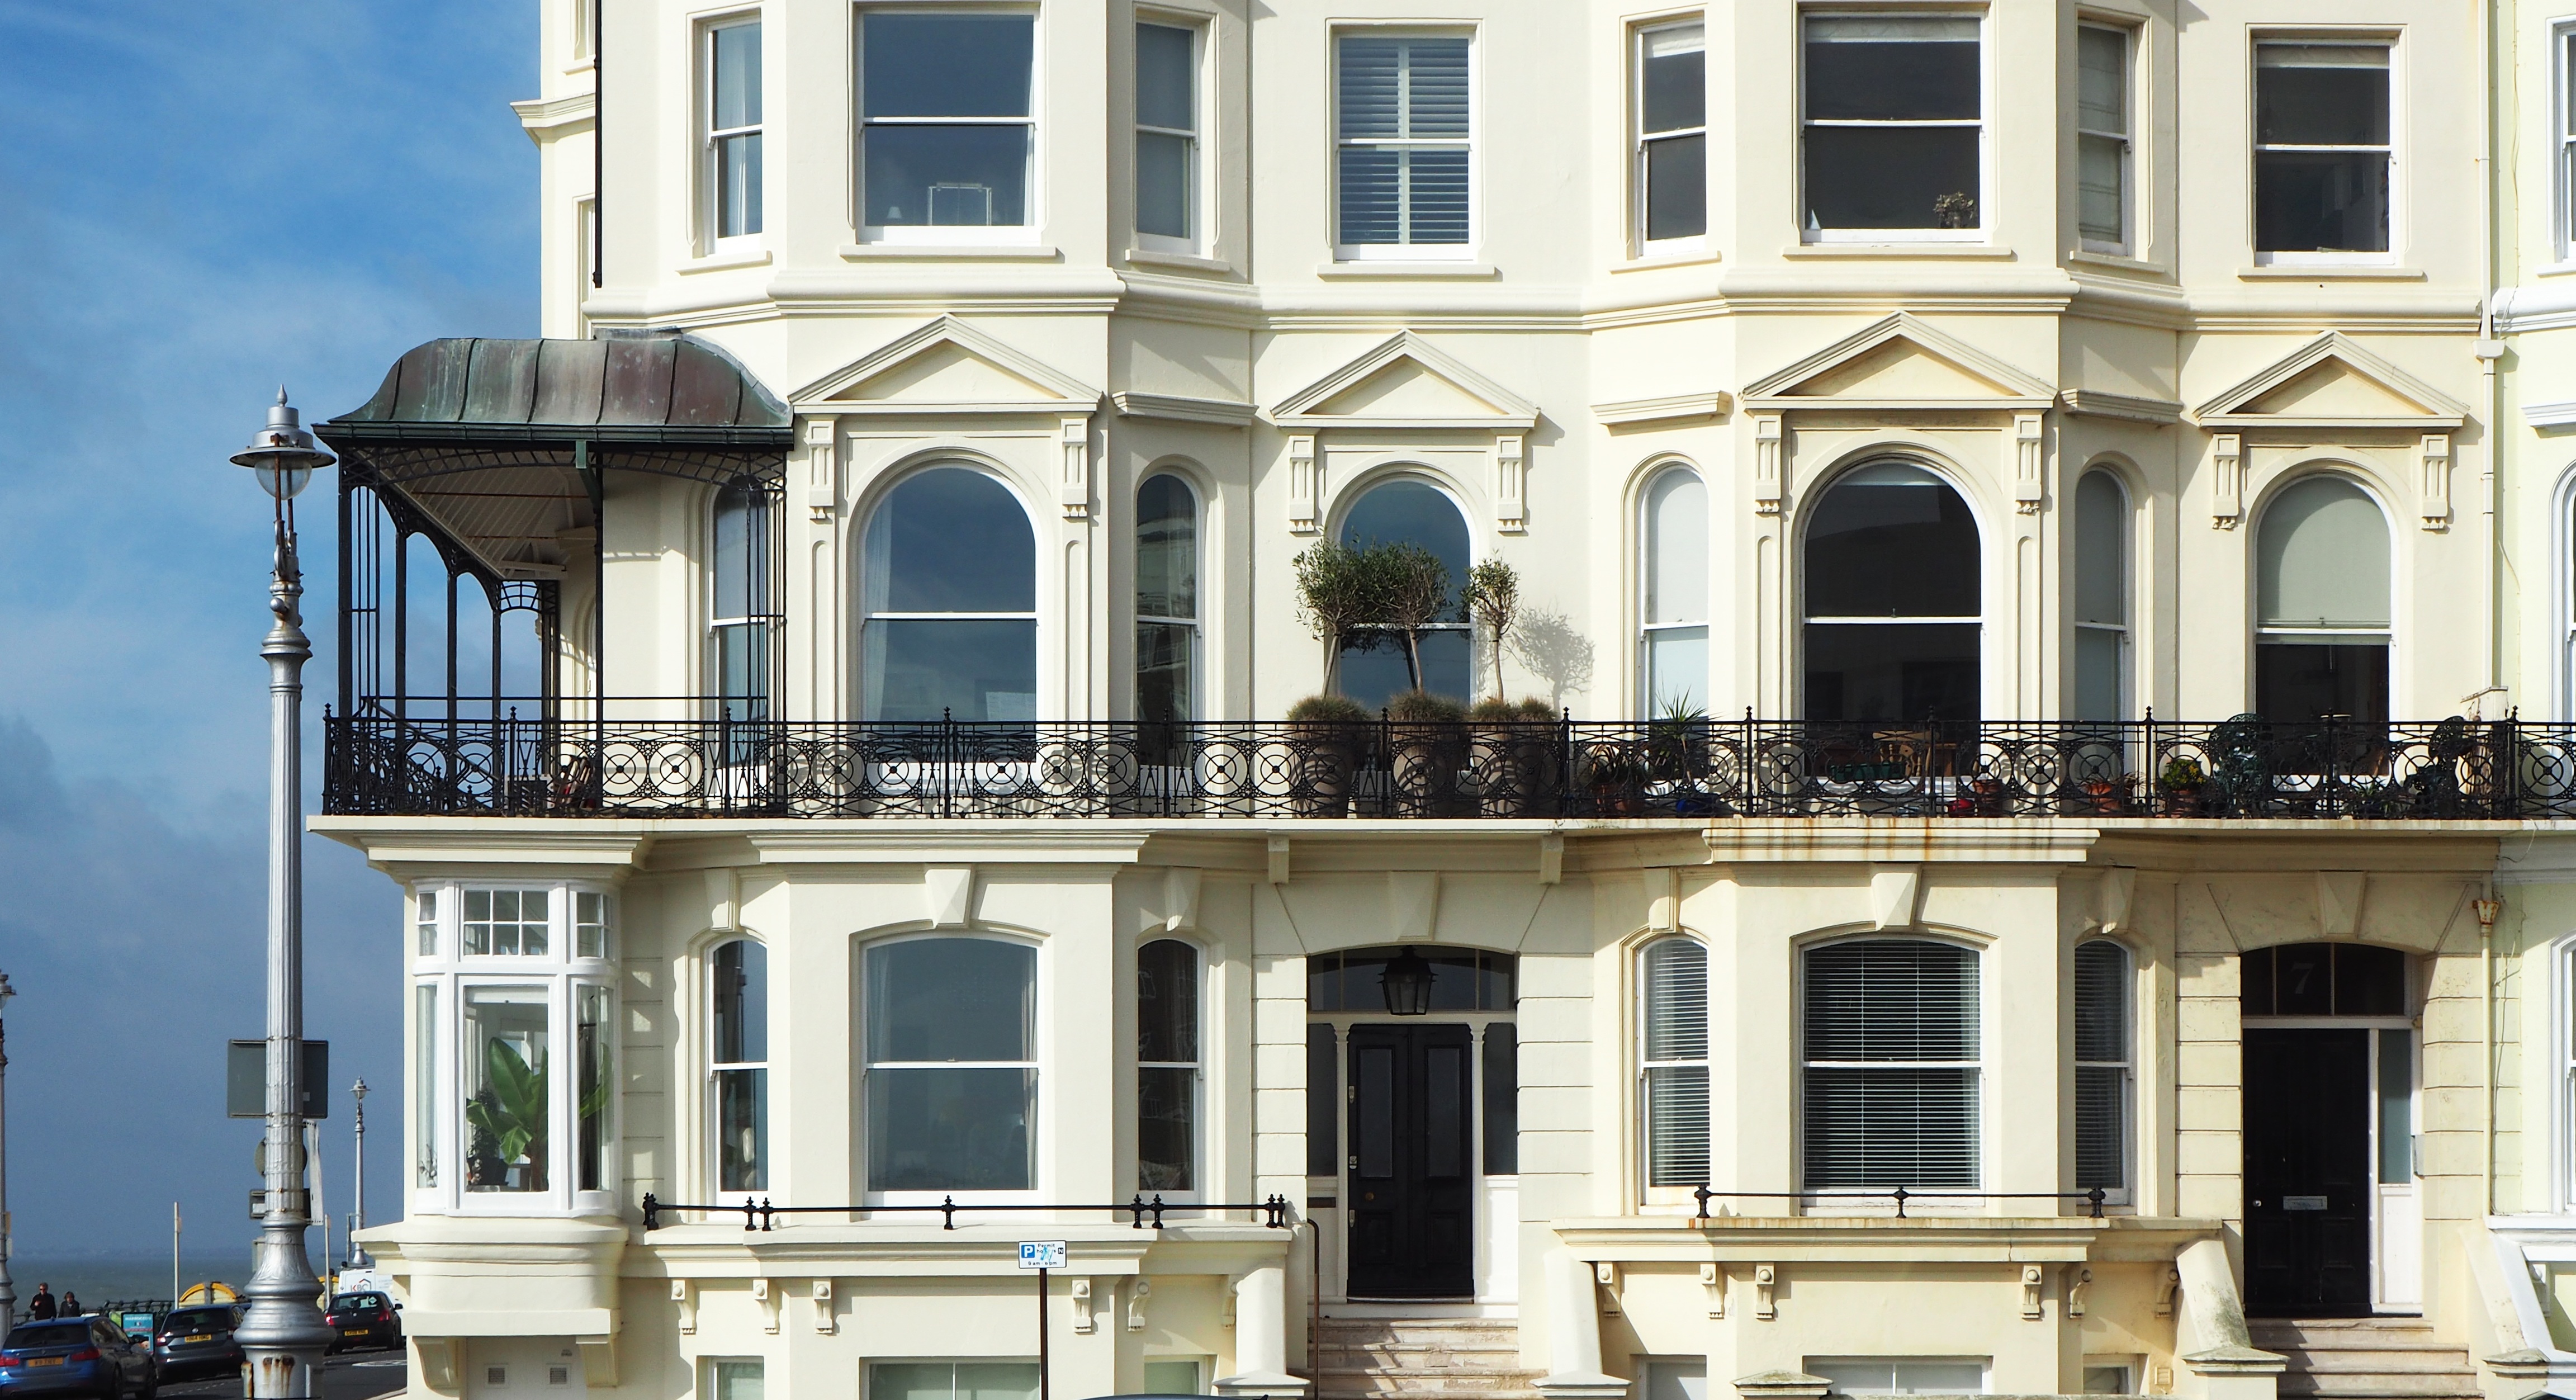
architecture, villa, mansion, house, window, town, building, home, seaside, balcony, facade, property, apartment, luxury, windows, estate, stucco, condominium, neighbourhood, classical architecture, residential area, hove